Opacifier

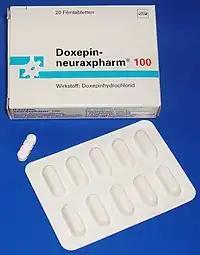
Tablet with opaque blister packaging

An opacifier is a substance added to a material in order to make the ensuing system opaque. An example of a chemical opacifier is titanium dioxide (TiO), which is used as an opacifier in paints, in paper, and in plastics. It has very high refraction index (rutile modification 2.7 and anatase modification 2.55) and optimum refraction is obtained with crystals about 225 nanometers. Impurities in the crystal alter the optical properties. It is also used to opacify ceramic glazes and milk glass; bone ash is also used.